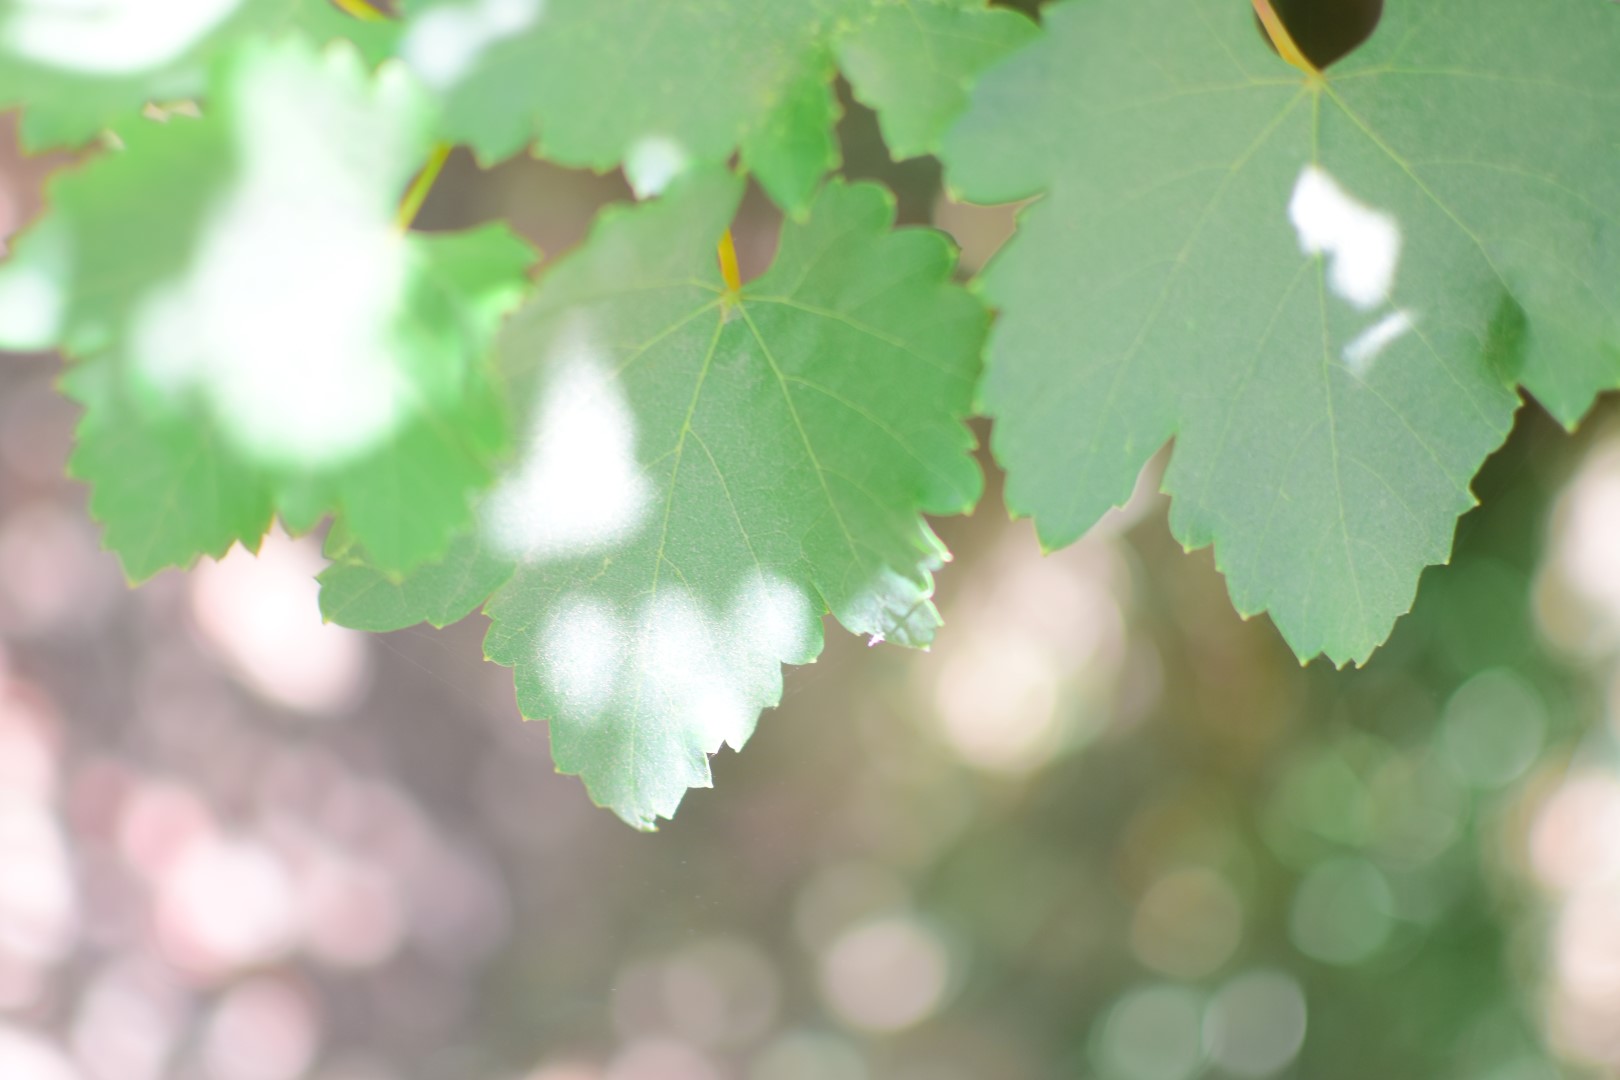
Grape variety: Frinsi